2022 Ottawa municipal election

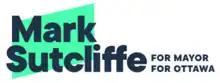
Campaign logo

Mark Sutcliffe, 54, is an entrepreneur & business consultant, and a former local radio, print, & television media personality.